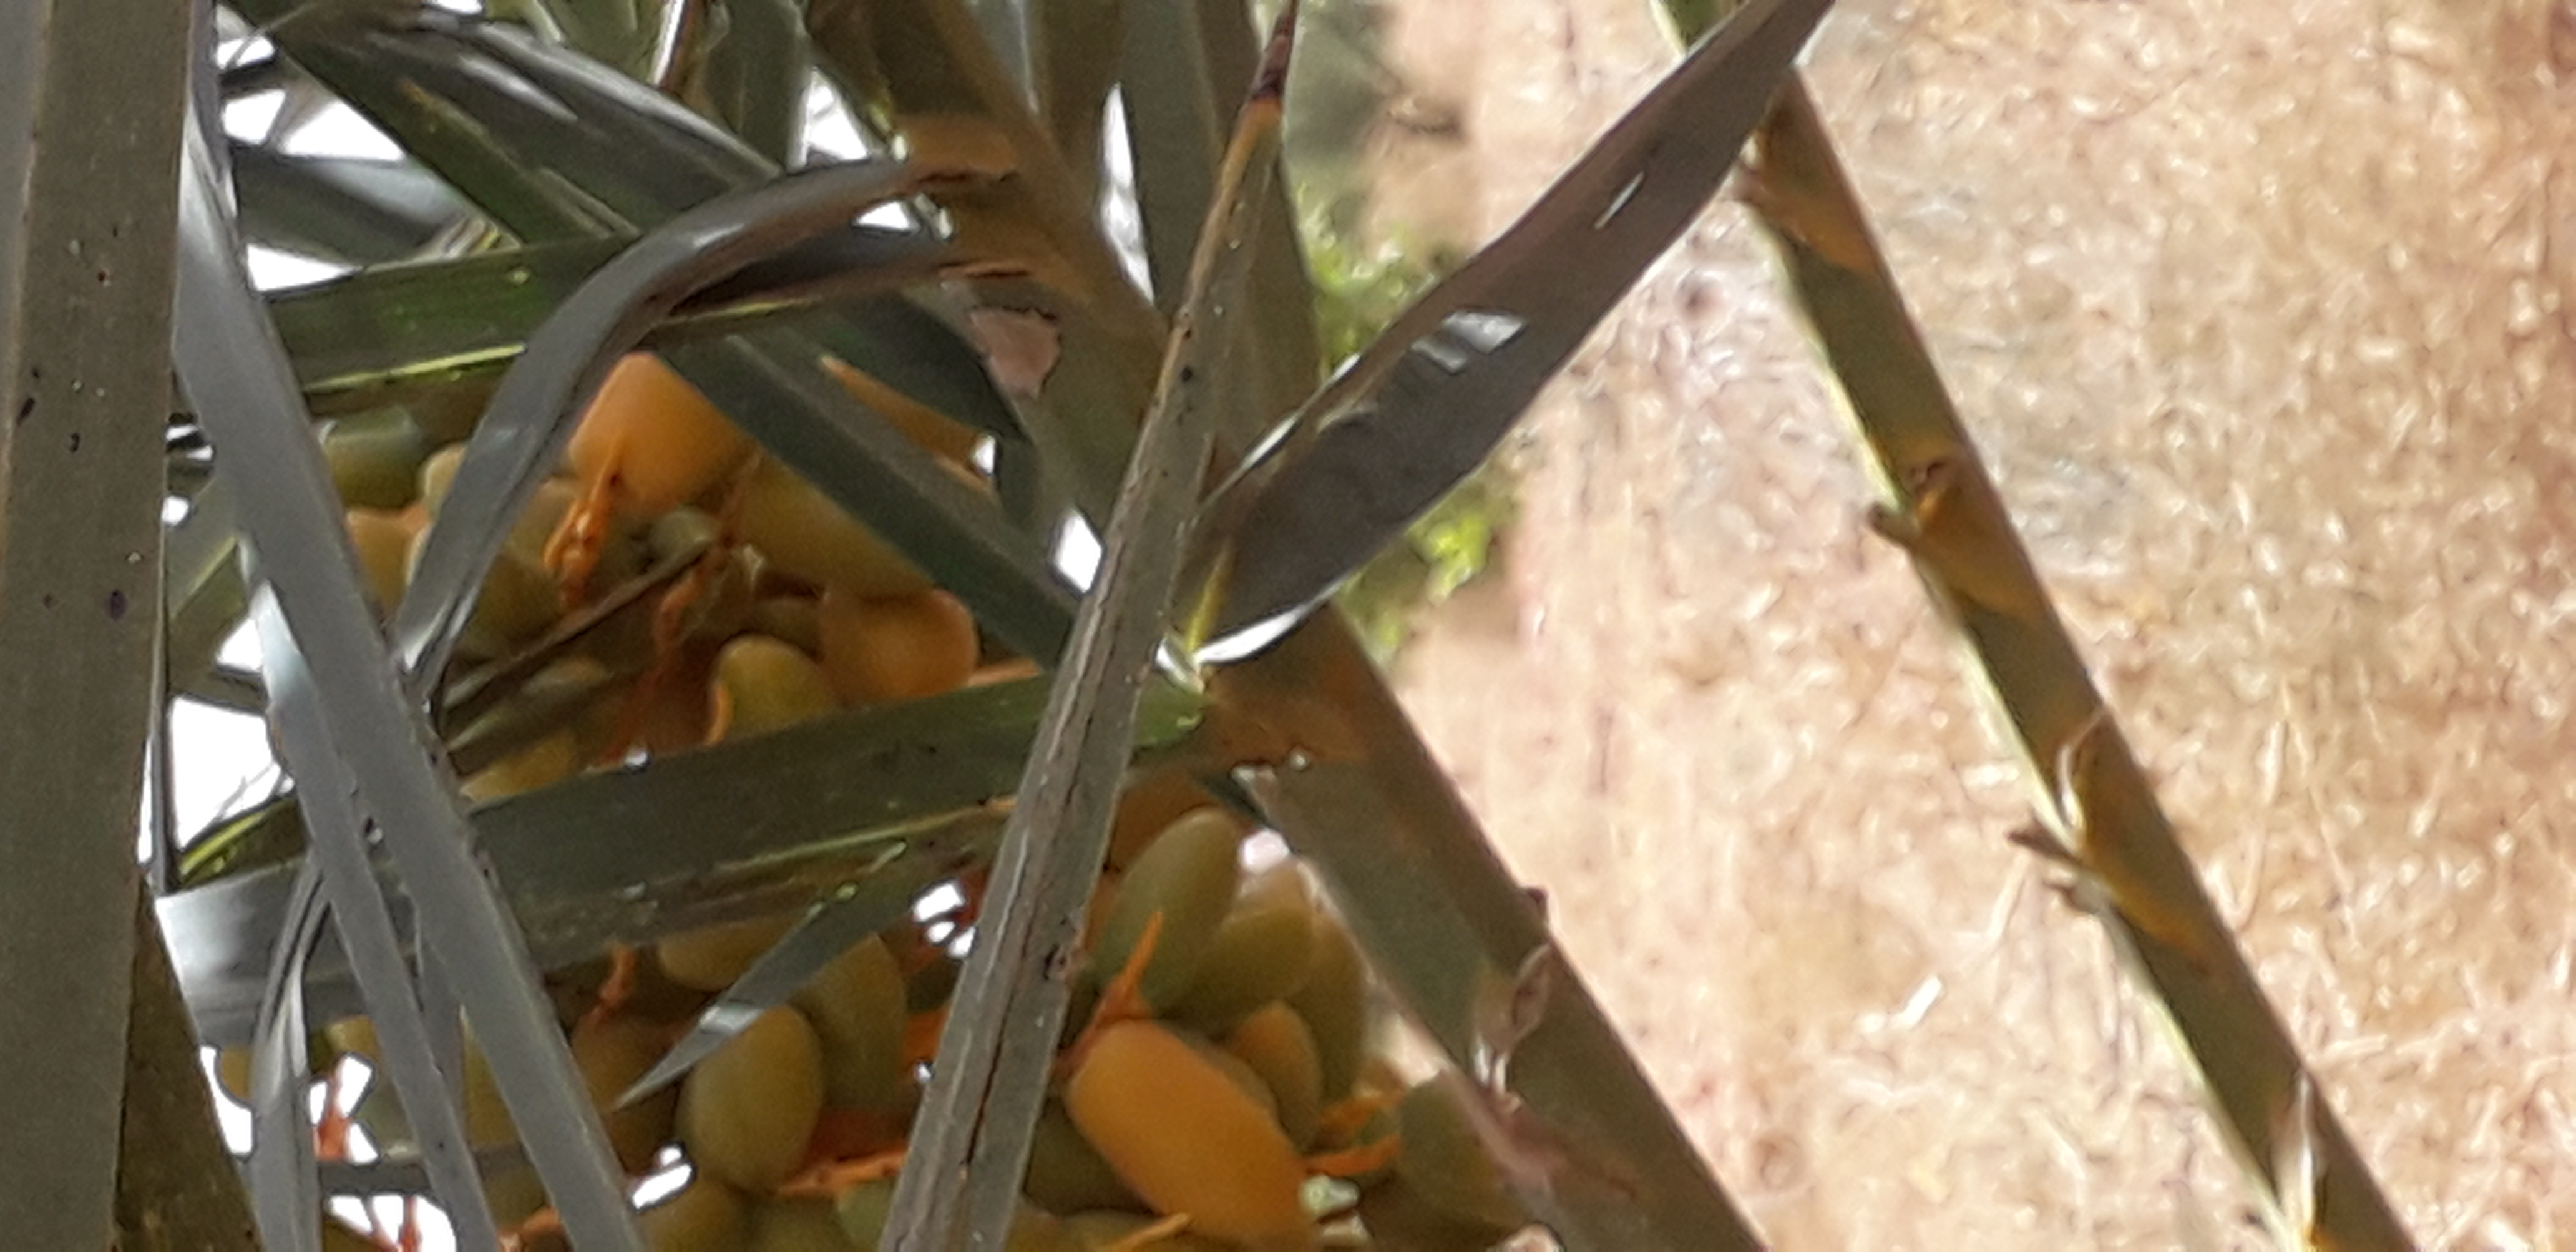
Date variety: kholt